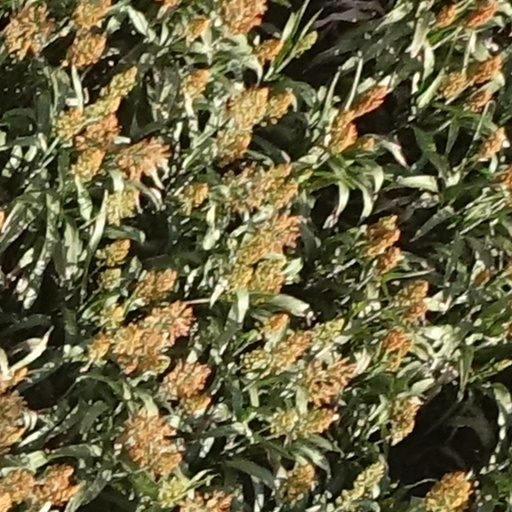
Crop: sorghum